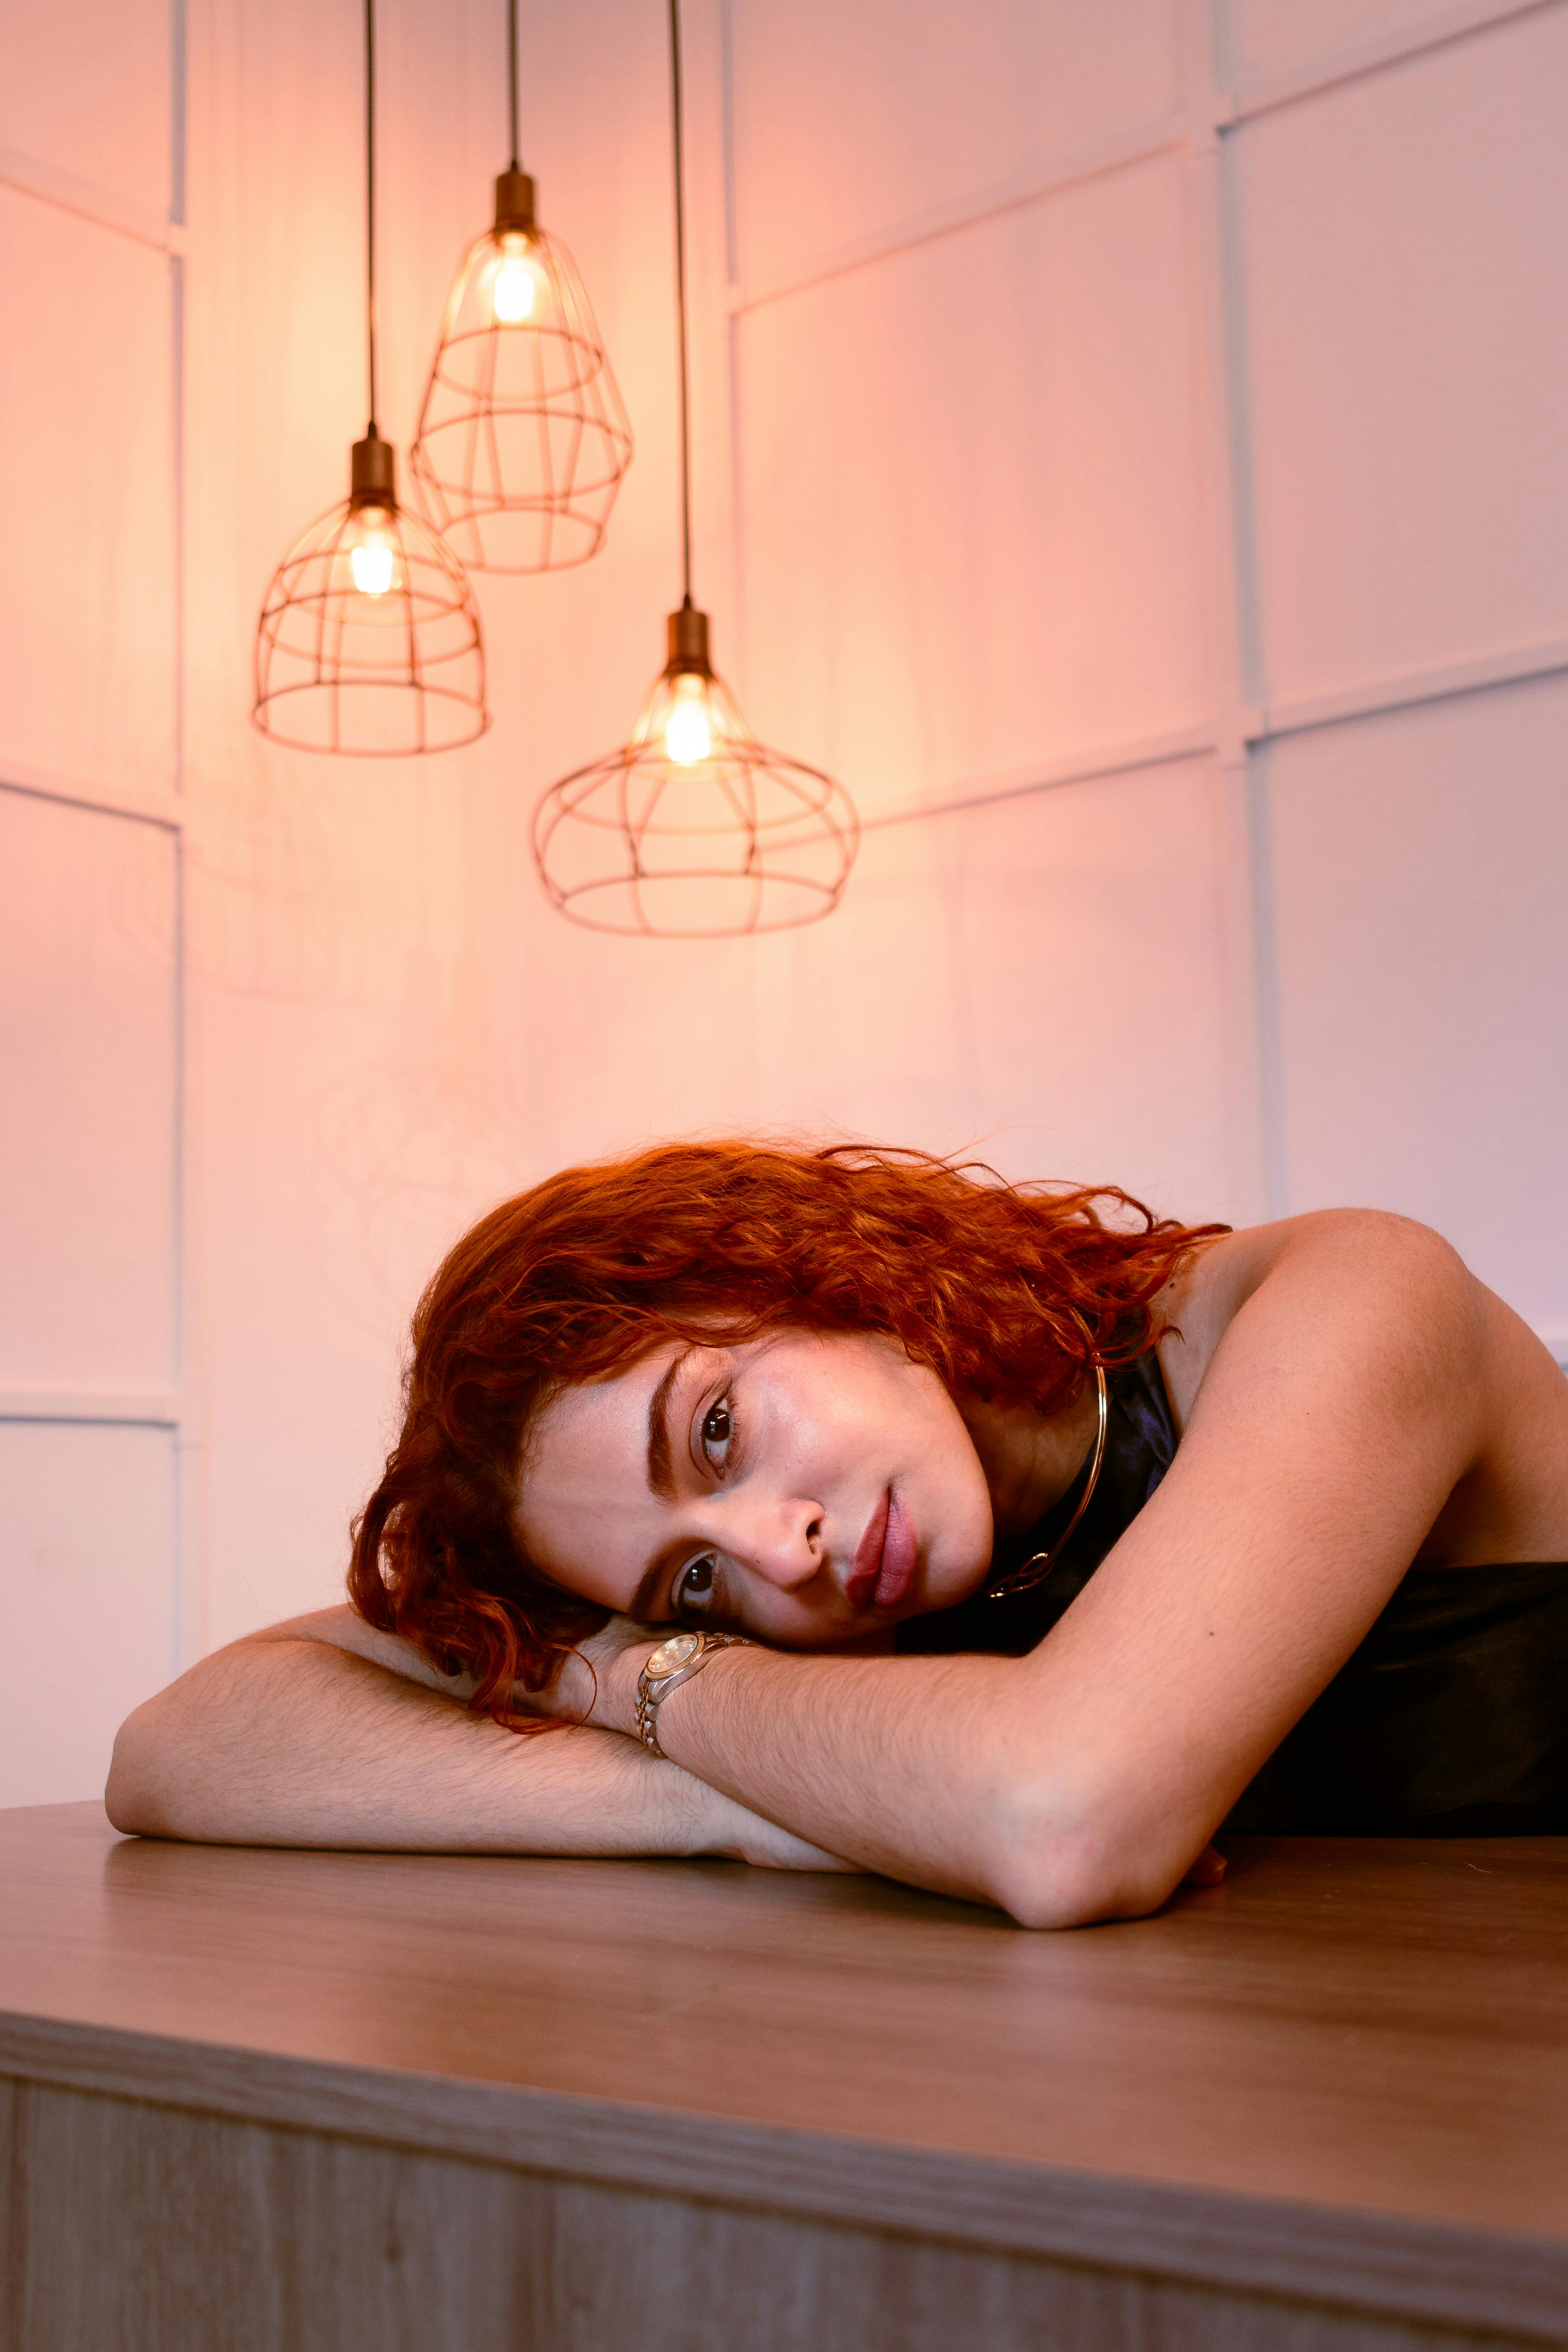
woman, red hair, long hair, brown hair, model, hair coloring, fashion model, hair care, photo shoot, makeover, cosmetics, lipstick